Alexander Dennis

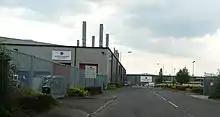
The former Alexander Dennis chassis factory in Guildford, closed in 2020

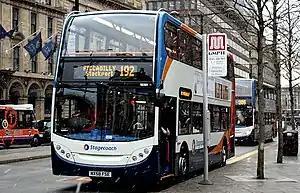
Stagecoach Manchester Enviro400 in February 2009

A group of Scottish investors, Noble Grossart, David Murray, Brian Souter and Ann Gloag, purchased the business from administrator Deloitte in May 2004.